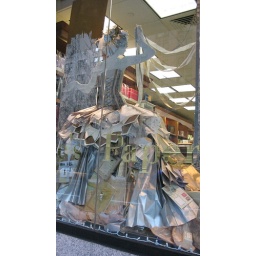
This was the window display at Kates Paperie in NYC. All done with paper products. I thought she was exquisite.